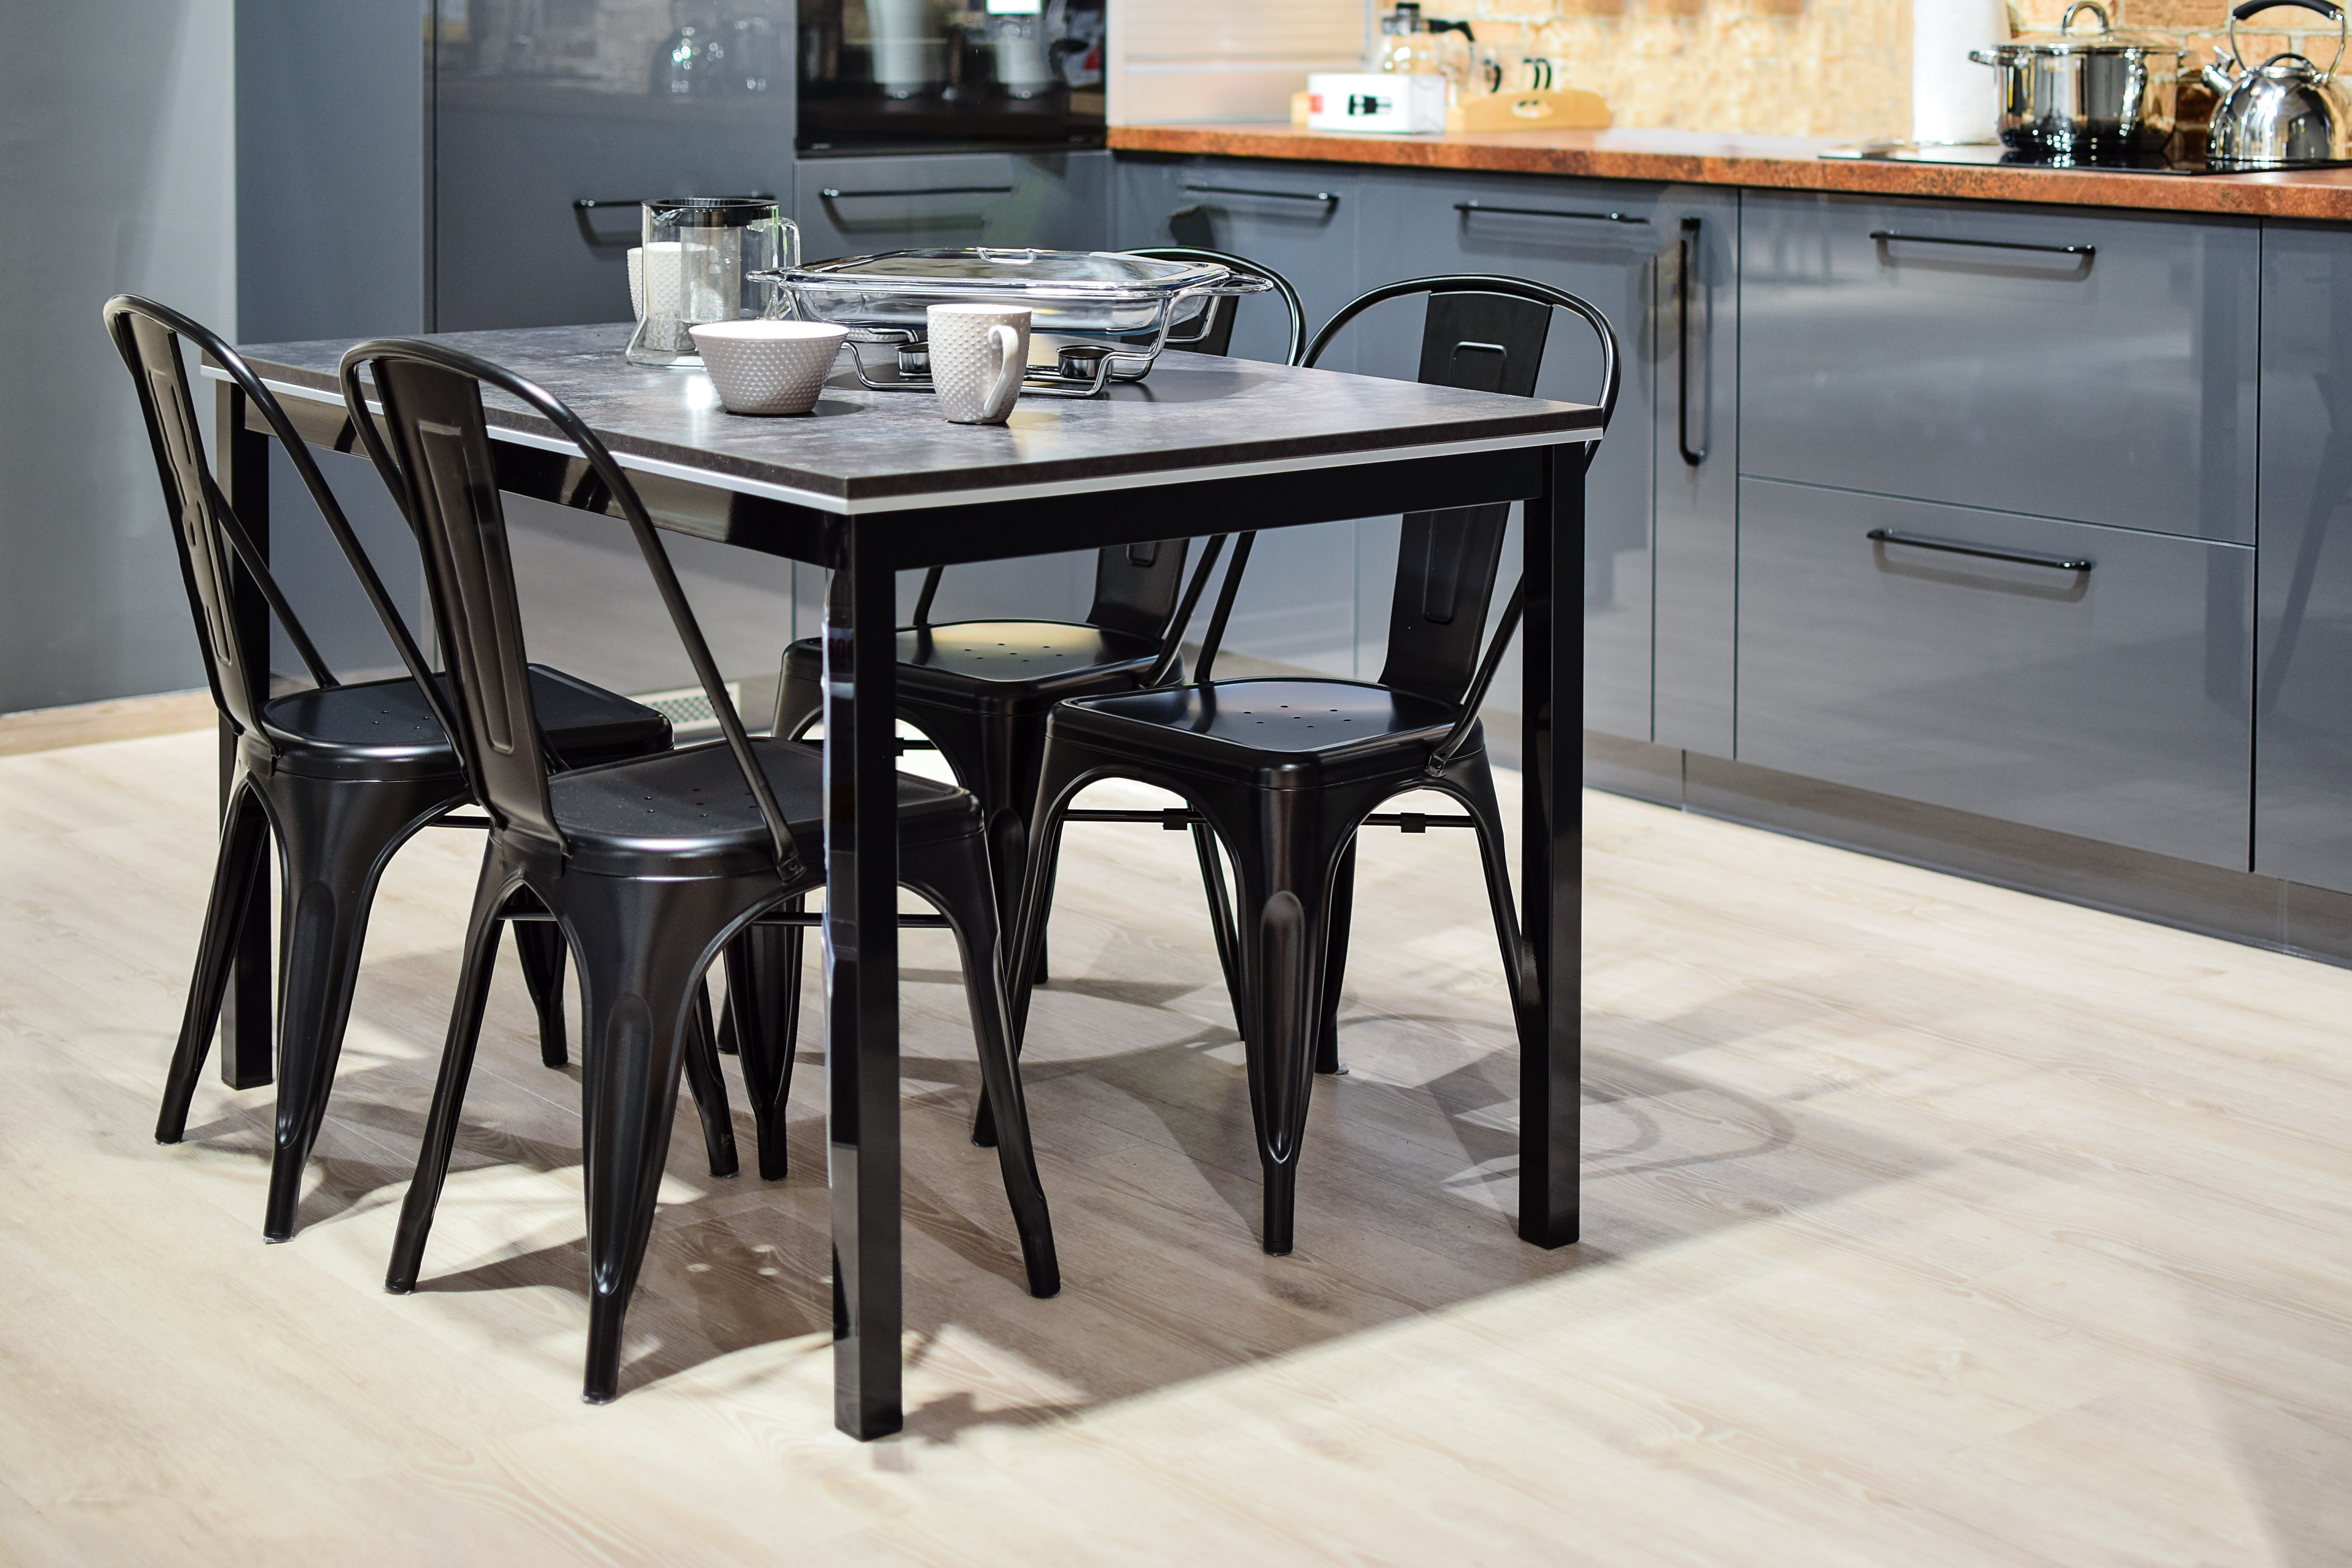
furniture, floor, table, laminate flooring, room, kitchen dining room table, flooring, dining room, tile, interior design, chair, hardwood, wood flooring, kitchen, Material property, wood, marble, rectangle, glass, countertop, desk, bar stool, wood stain, metal, cabinetry